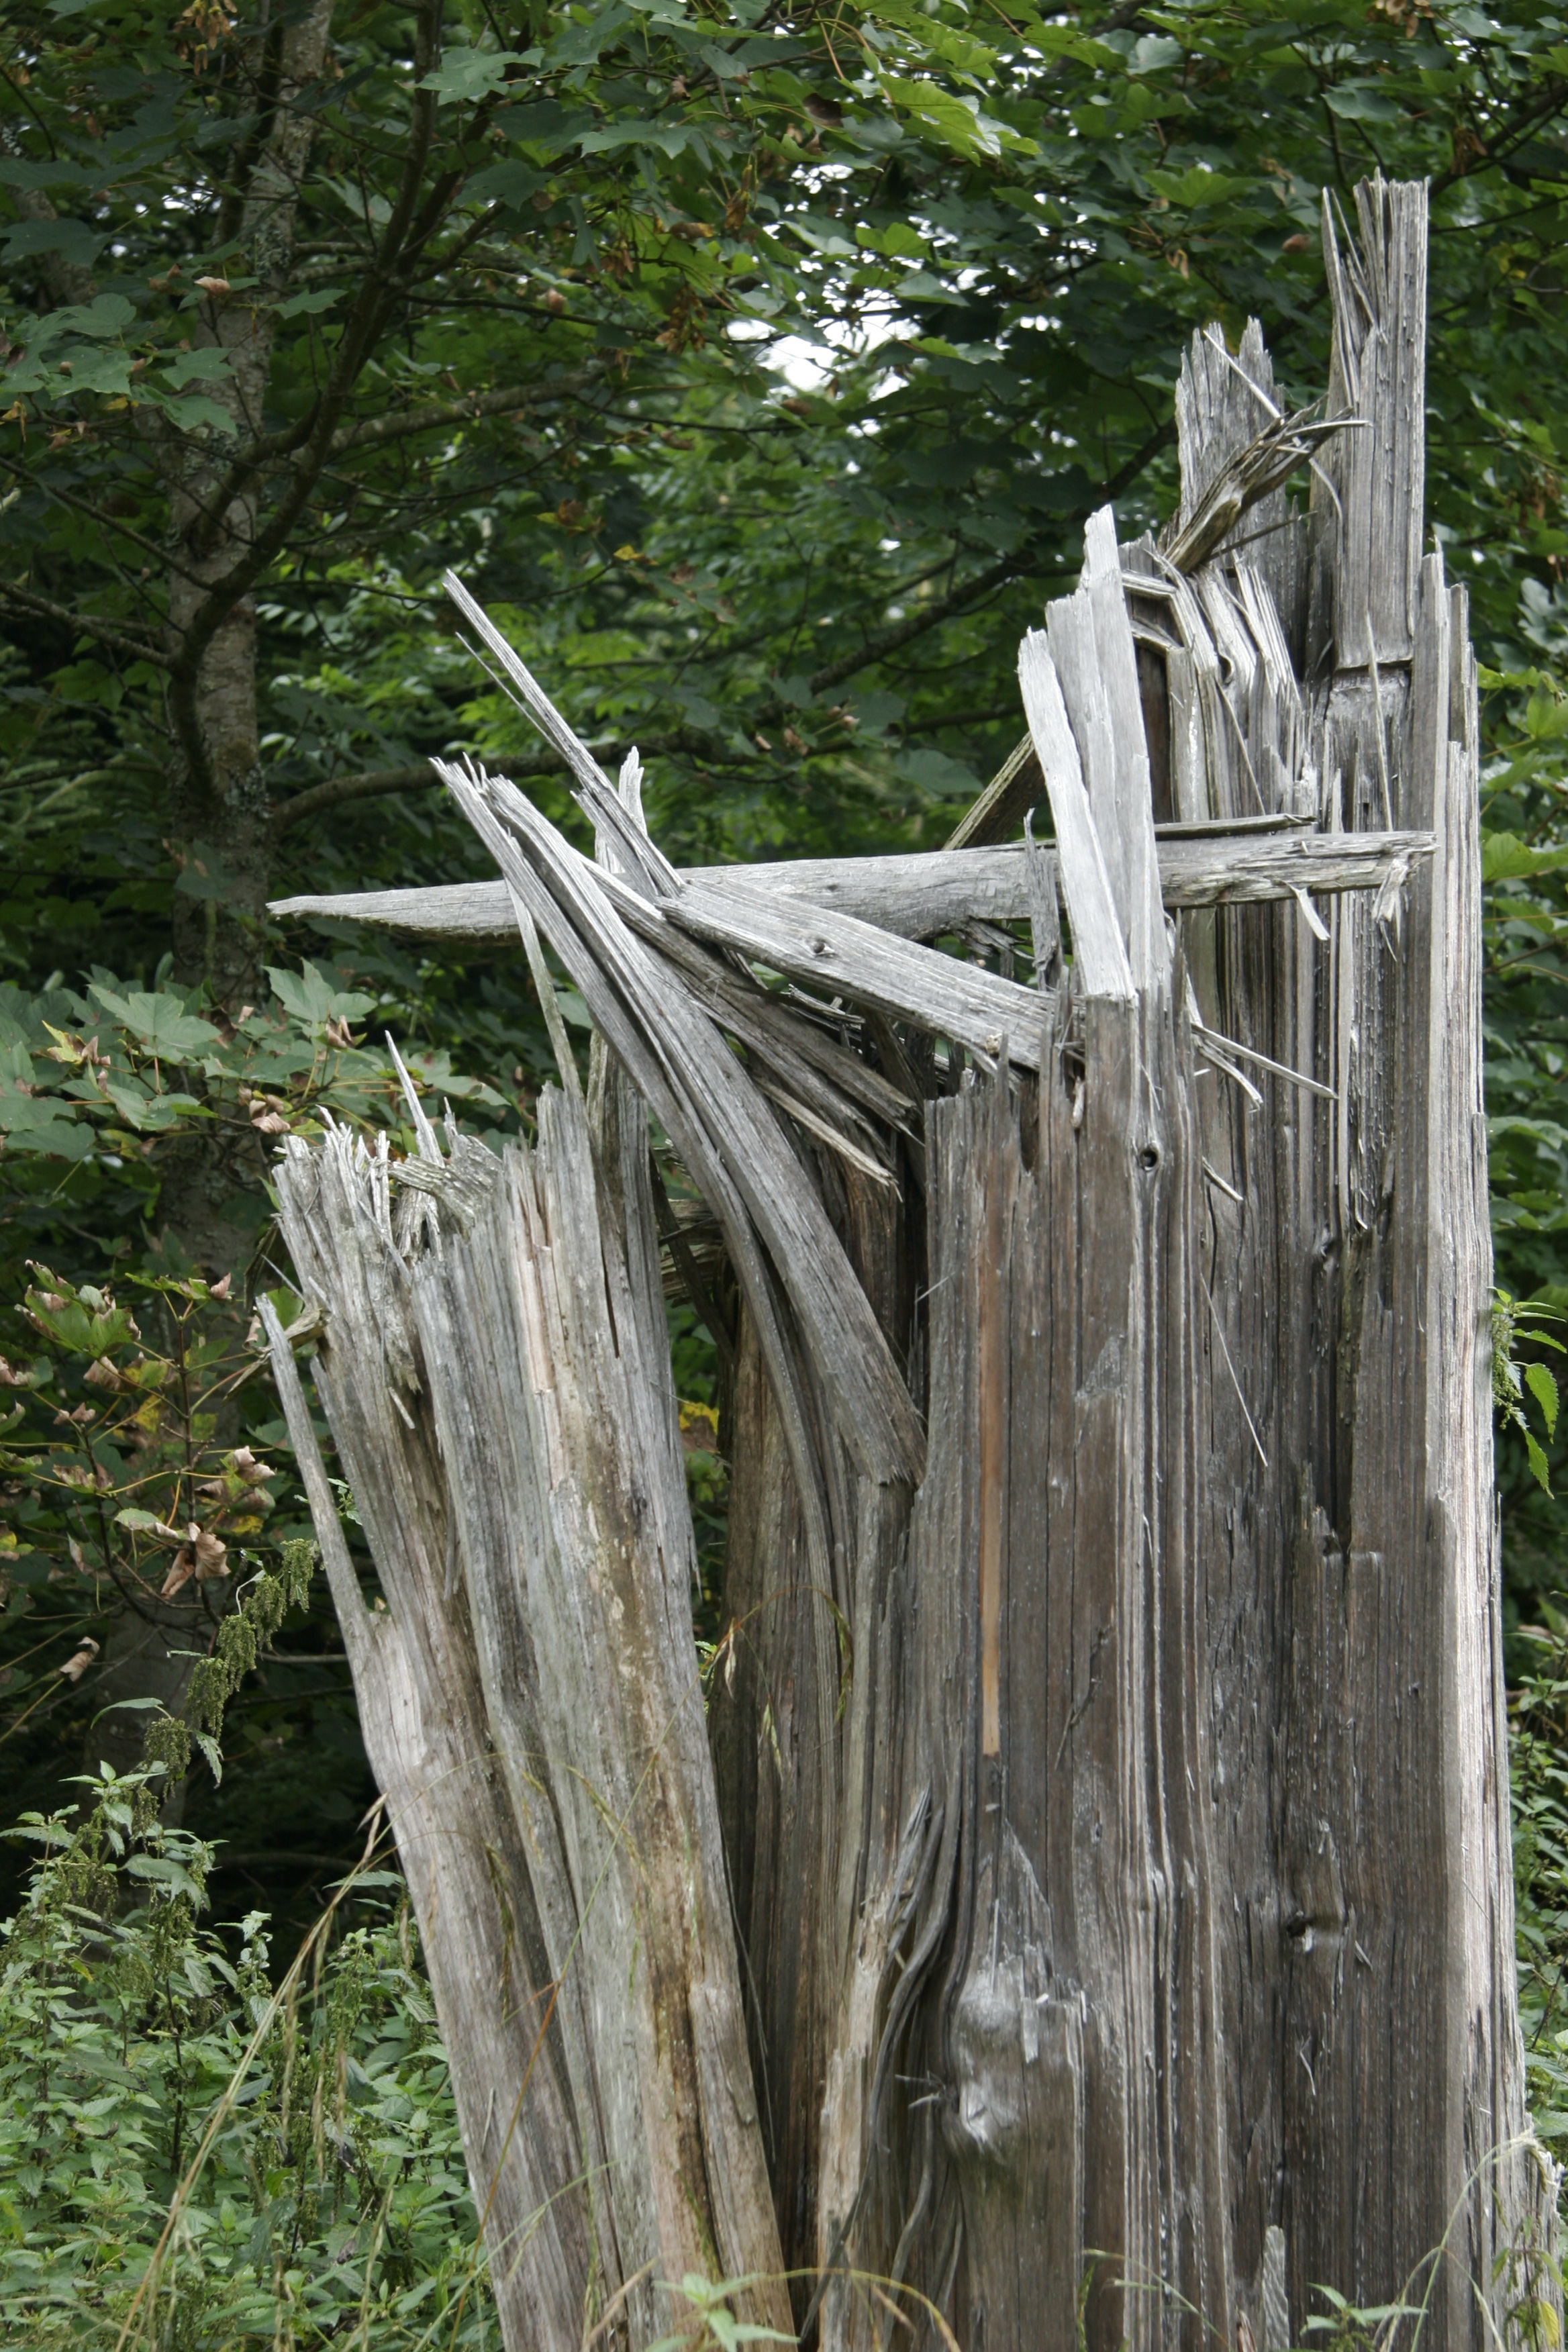
tree, nature, fence, wood, trunk, botany, woodland, weathered baum, outdoor structure